Juiz de Fora

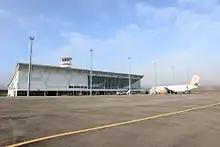
Itamar Franco Airport

The massive presence of immigrants – especially from Portugal, Italy, Germany, Syria and Lebanon and more recently China – throughout its history has given the city a cosmopolitan spirit and diverse cuisine. Walking down Rio Branco Avenue, (the city's several kilometers long main avenue) one can find typical German, Italian, Arabic, Portuguese, Chinese and Japanese restaurants, as well as traditional Brazilian and vegetarian cuisine.